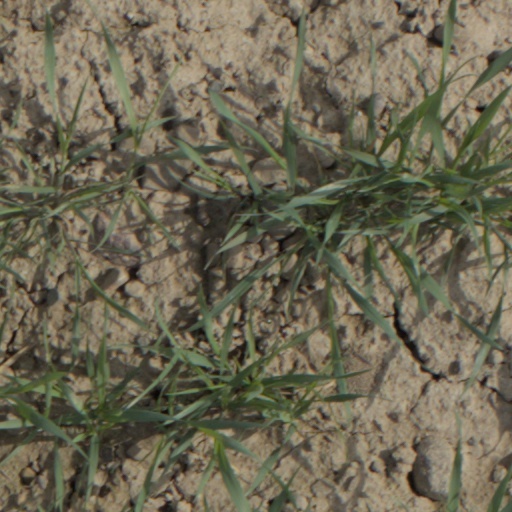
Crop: wheat